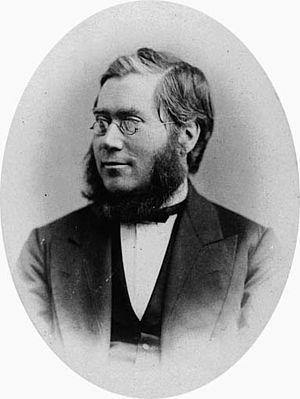
L'histoire constitutionnelle du Canada reflète l'histoire du pays : soumis au régime colonial français à partir du XVIᵉ siècle, le Canada est conquis par le Royaume-Uni lors de la Guerre de Sept Ans. Il connait alors plusieurs textes constitutionnels et la construction progressive d'un système parlementaire.
Cette page concerne des événements d'actualité qui se sont produits durant l'année 1872 dans la province canadienne de l'Ontario.